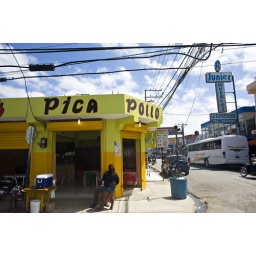
We exited the market and about one block over was the best fried chicken on the planet..